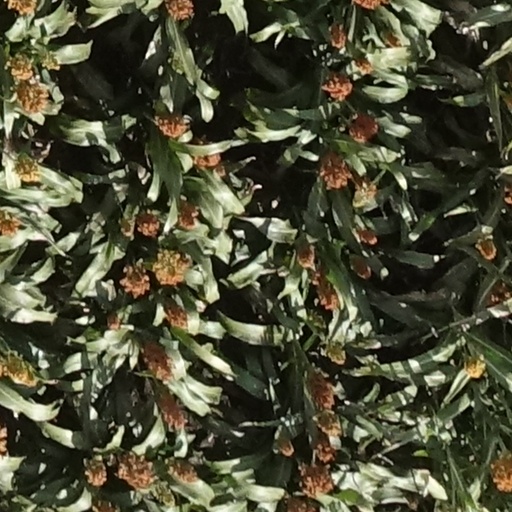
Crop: sorghum